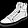
Label: Sneaker